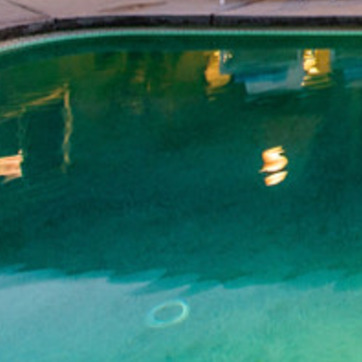
Material: water